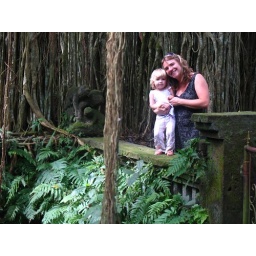
Bali: Ester and Julia in the monkey forest